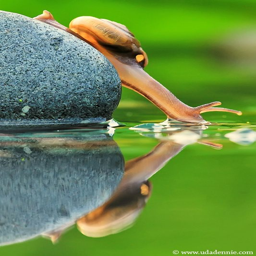
# snail getting a drink of water